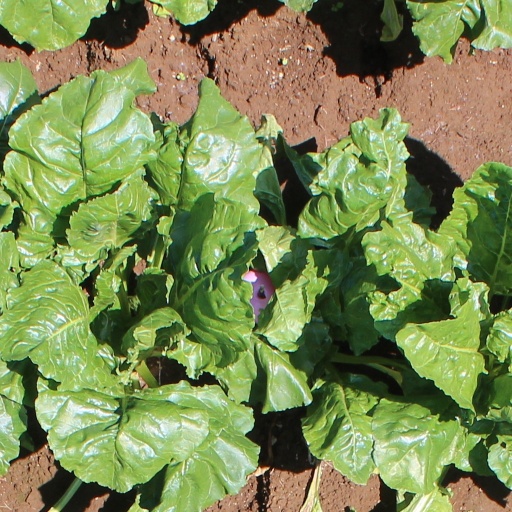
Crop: sugar beet